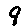
Label: 9